Project MoDEL

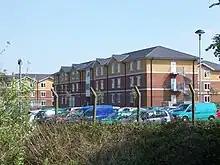
New service personnel accommodation at RAF Northolt

Project MoDEL (Ministry of Defence Estates London) is a project run for the Ministry of Defence (MoD) by the ministry's Defence Infrastructure Organisation and VSM Estates, a joint venture established between Vinci PLC and St. Modwen Properties to bid for the contract. The project involves the consolidation and sale of surplus Ministry of Defence properties around Greater London into around £180m of new developments at RAF Northolt. A total of 80% of the existing buildings at RAF Northolt were demolished and replaced by the newly built facilities.